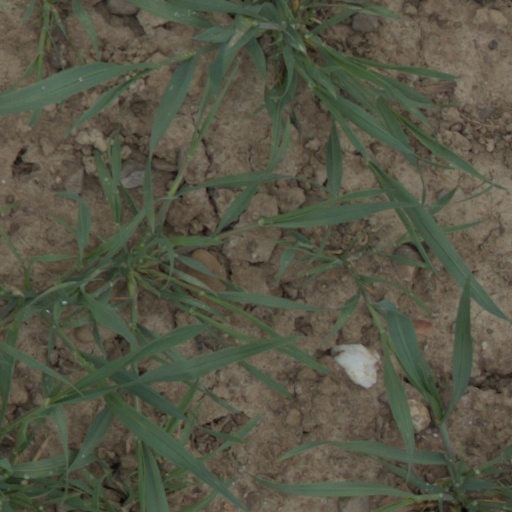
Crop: wheat